When the One You Love Loves You

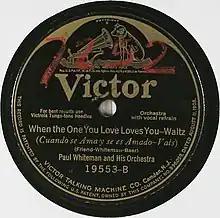
1925 Victor 78 release, 19553B

"When the One You Love Loves You" is a 1924 composition by American jazz musician and bandleader Paul Whiteman. The song was released as a 78 single by Paul Whiteman and His Orchestra.